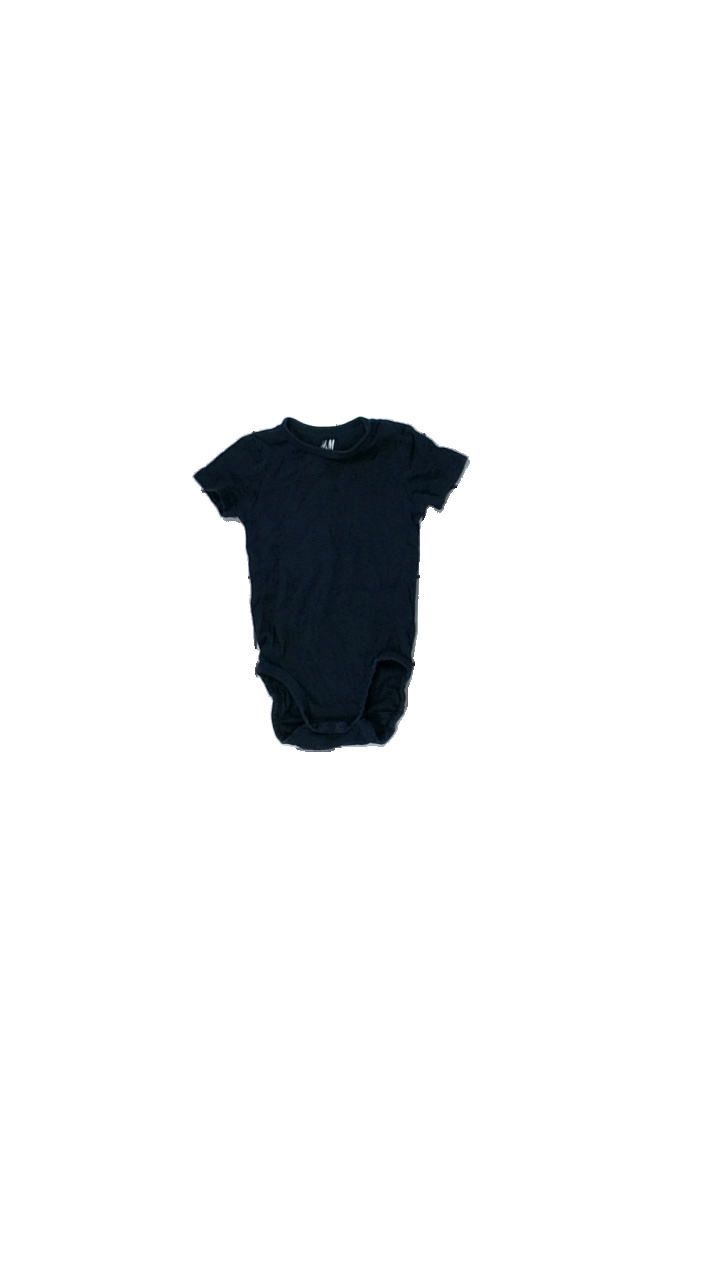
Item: Top (Children)
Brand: H&m
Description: svart kortärmad body
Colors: Black
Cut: Regular
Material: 100% cotton
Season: All
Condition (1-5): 5
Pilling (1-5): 5
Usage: Reuse
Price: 50-100